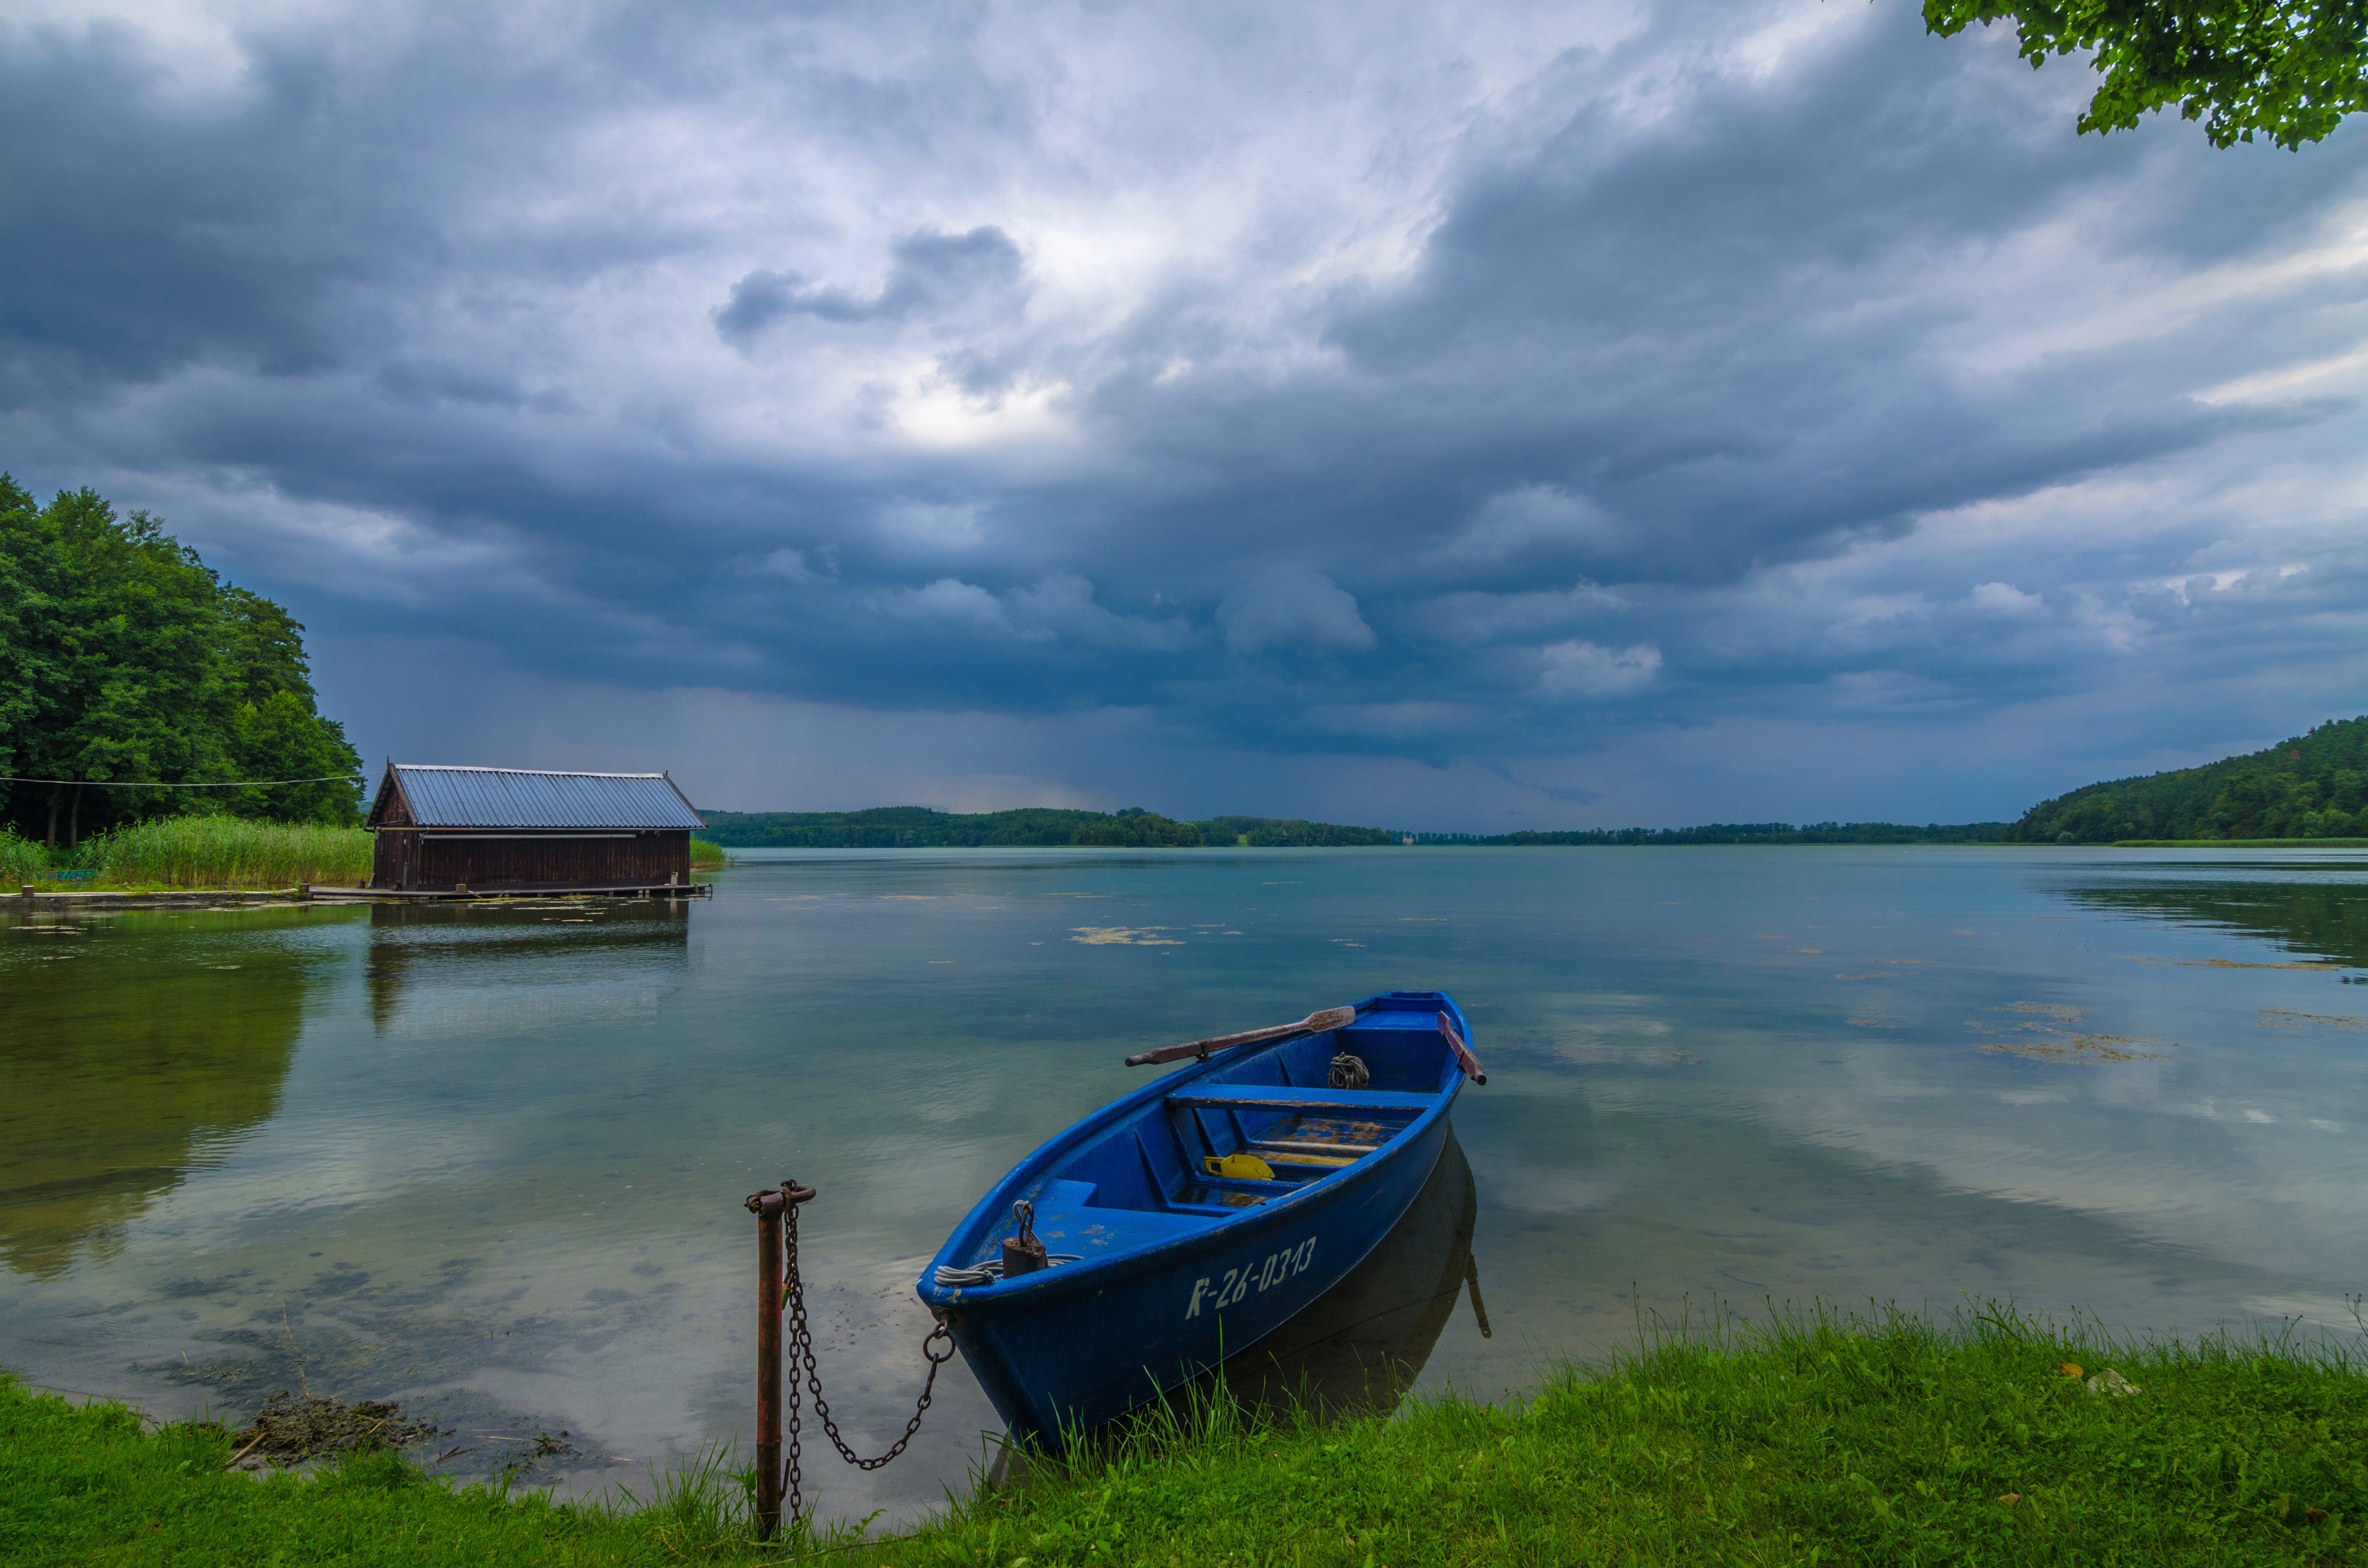
landscape, sea, coast, water, nature, cloud, sky, sunset, boat, shore, lake, view, river, summer, village, reflection, vehicle, bay, fjord, reservoir, waterway, body of water, clouds, boating, poland, watercraft, mood, loch, masuria, geographical feature